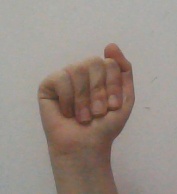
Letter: saad